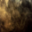
Label: cloud